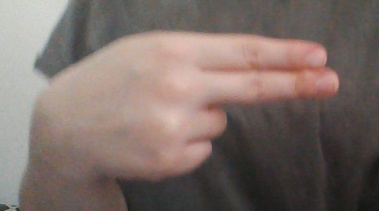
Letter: ain